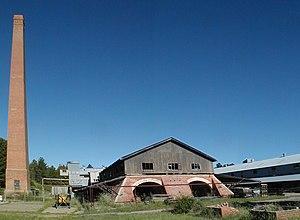
Yarralumla est un important quartier du district « Canberra Sud », dans la capitale de l'Australie. Situé à environ 3,5 kilomètres au sud-ouest du centre-ville, il s'étend le long de la rive sud-ouest du lac Burley Griffin.